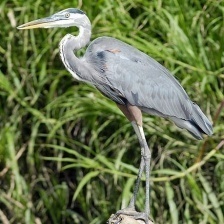
Species: BLUE HERON
Scientific name: ARDEA HERODIAS
ImageNet parent category: little_blue_heron